Queens Vietnam Veterans Memorial

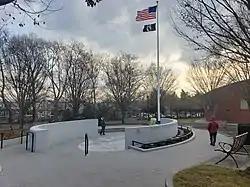
View of the Memorial from the Entry to Elmhurst Park

The Memorial was donated by Borough President Melinda Katz after securing funding. She, along with the New York City Parks Department, Queens veterans, various elected officials, and community leaders broke ground for its construction. It was the first memorial to honor all Queens residents who served in the Vietnam War and were killed in action, or listed as "Missing in Action." {resent at the groundbreaking ceremony also included State Senators Joseph Addabbo Jr. and Toby Ann Stavisky, State Assemblymembers Brian Barnwell and Michael DenDekker, City Councilmember Robert Holden and then-State Senator-elect John Liu. The site is within Elmhurst Park, which opened in 2011.